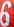
Number: 6